Yorba Linda, California

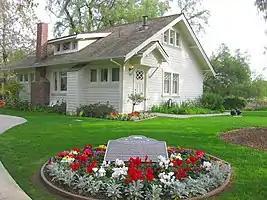
The birthplace of Richard Nixon

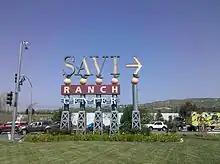
The original Savi Ranch sign, since replaced a Spanish style sign

A section of the land was sold in 1907 by the Yorba family to Fullerton businessman Jacob Stern, who used the land for barley fields and sheep grazing. Stern subsequently sold the tract to the Janss Investment Company, which first called the area Yorba Linda, and proceeded to subdivide the land and sell it for agriculture and manufacturing. In 1910, the agricultural aspect of that endeavor materialized, and the first of many lemon and orange groves were planted: at the time, the population was still less than 50. A year later, The Pacific Telephone & Telegraph Company began serving Yorba Linda, and the first school was constructed.